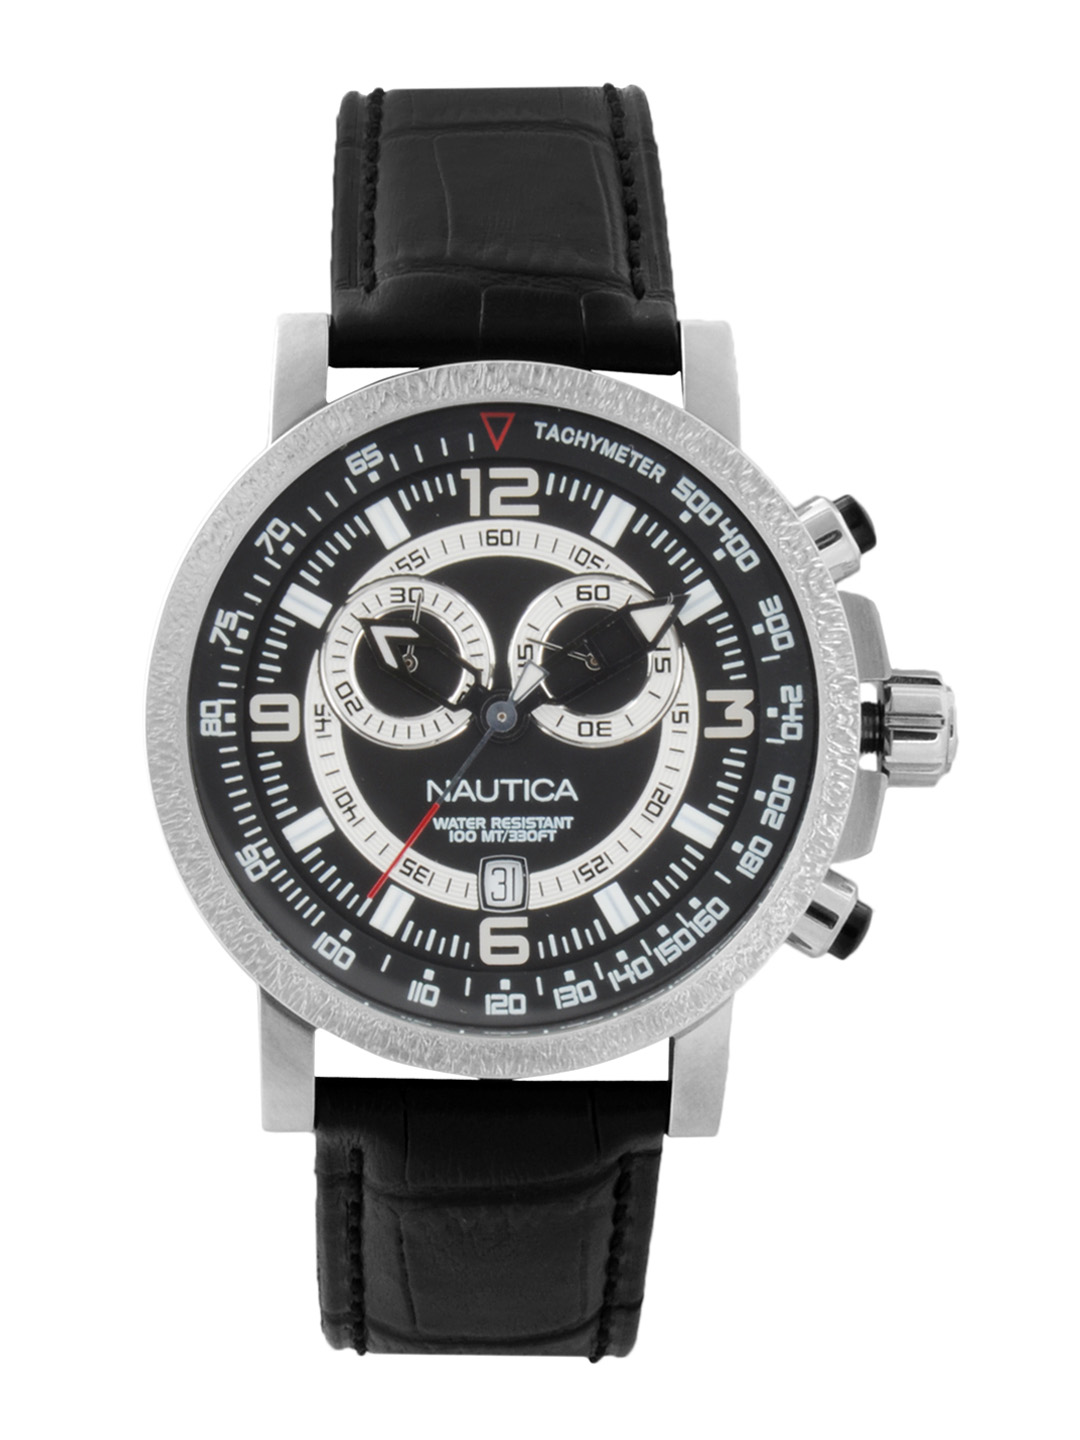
Nautica Men Black Dial Chronograph Watch
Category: Accessories / Watches / Watches
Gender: Men
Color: Black
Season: Winter 2016
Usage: Casual